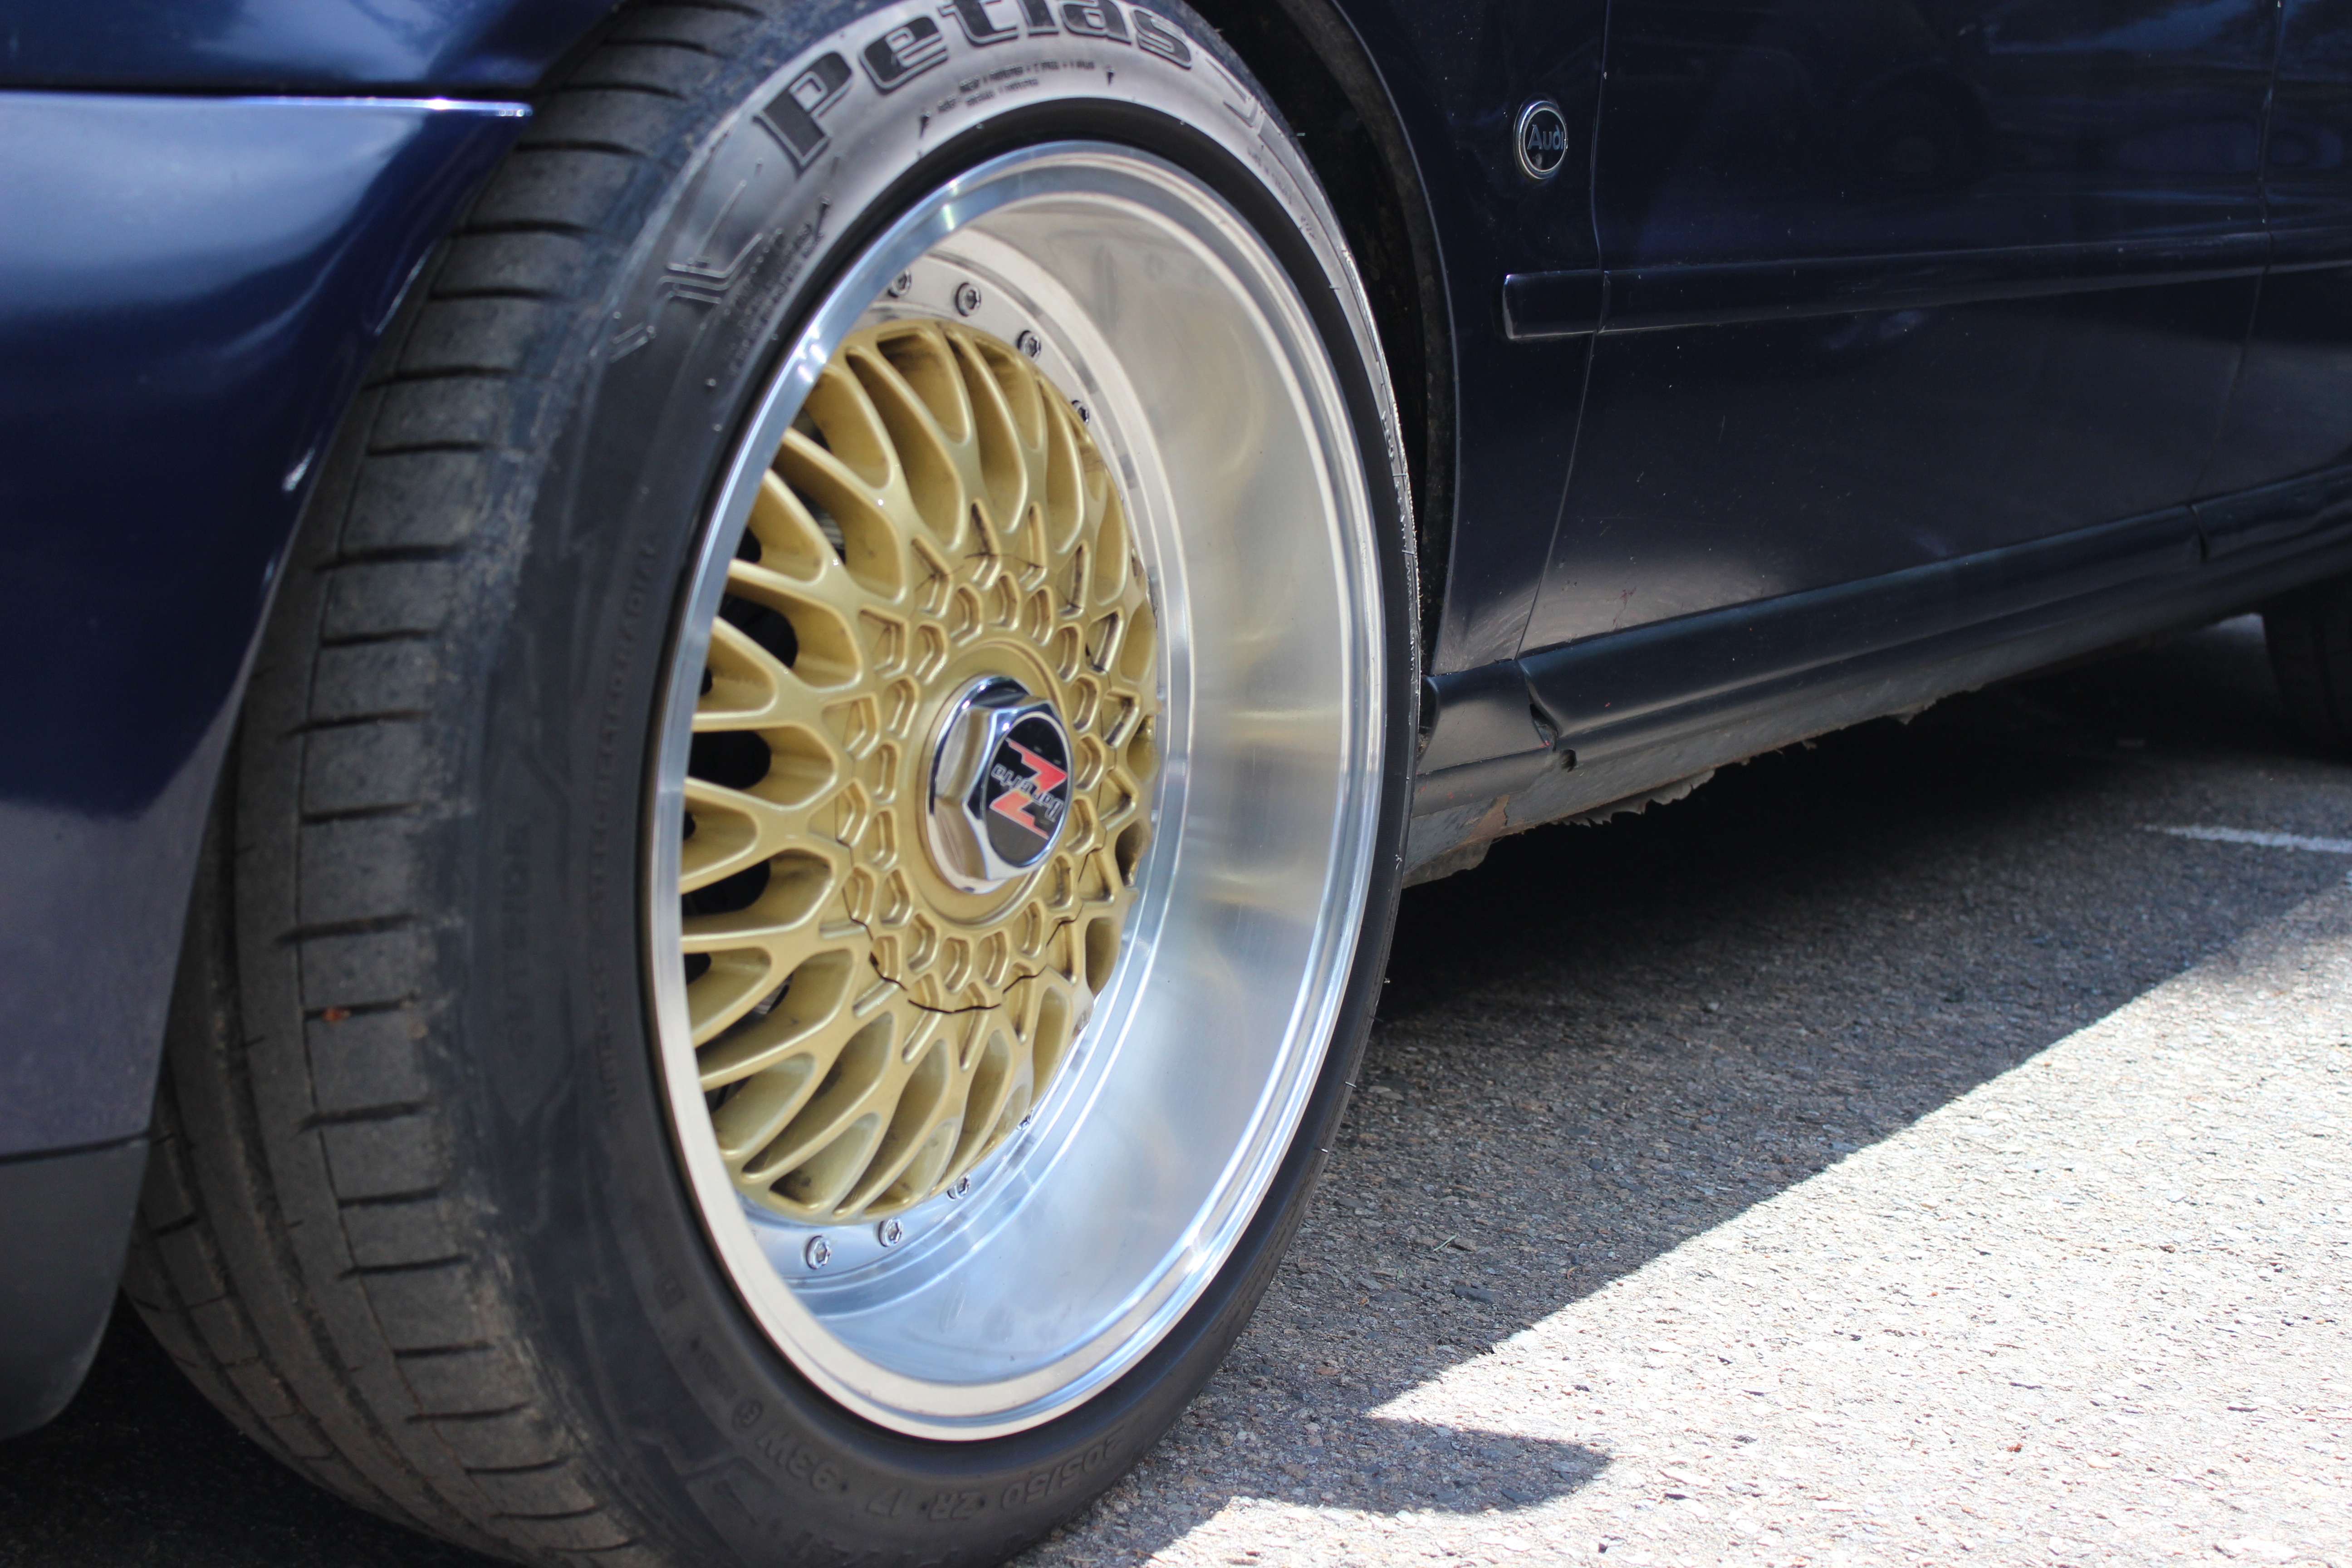
car, wheel, vehicle, spoke, tire, bumper, gold, silver, wheels, rim, elegance, auto part, automobile make, automotive exterior, compact car, automotive design, luxury vehicle, automotive tire, executive car